Échallens

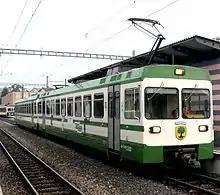
A train of the Lausanne-Échallens-Bercher (LEB) line

Échallens lies on the main highway between Lausanne and Yverdon-les-Bains. The entrance to the A1 motorway at La Sarraz opened in 1981 and is only about 7 km from the center.